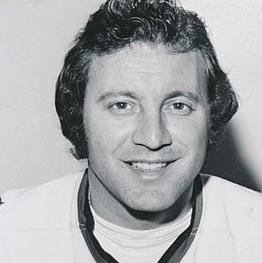
Age: 29